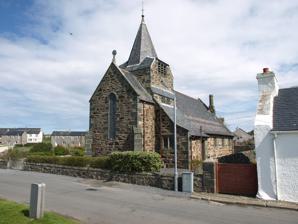
Building: St John's Church, Port Ellen
Country: Unknown
Year built: 1898
Church in Scotland St John’s Church, Port Ellen St John’s Church, Port Ellen 55°37′39.5″N 6°10′59″W / 55.627639°N 6.18306°W / 55.627639; -6.18306 Address Frederick Street, Port Ellen , Islay Country Scotland Denomination Church of Scotland Website www .islayjurachurches .co .uk /st-johns-church Architecture Designated Listed Building – Category B Designated 24 April 2003 Reference no. LB49190 Architect(s) Arthur George Sydney Mitchell Architectural type Arts and Crafts Groundbreaking 1897 Completed 1898 Specifications Tower height 55 feet (17 m) Administration Presbytery Argyll Parish Kidalton and Oa St John's Church, Port Ellen is a Category B listed building in Port Ellen , Islay , Argyll and Bute , Scotland . History The memorial stone for the new church was laid by Mrs Ramsay of Kidalton on 1 October 1897. It was built to replace the former churches at Lagavulin as the congregation in Port Ellen had grown. It is a single storey church in the Arts and Crafts style built on a rectangular plan. It was built to the designs of the architect Arthur George Sydney Mitchell. There are three stained glass windows: A memorial to Revd. James Mackinnon, minister from 1894 to 1938 depicting Christ the Good Shepherd A memorial to Iain Ramsay of Kidalton, killed on 30 April 1942 A window depicting a haymaking scene. Organ An organ was gifted in 1945 in memory of Pilot Officer Alastair MacTaggart and five others of the parish who were killed on active service during the Second World War . The organ is no longer there as the present organ is an Allen Protege which was installed in August 2001. References